Ostsiedlung

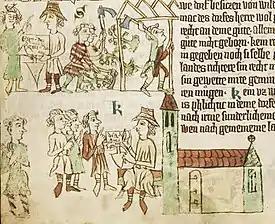
Sachsenspiegel depicting the . A receives the foundation charter from the landlord and acts as village judge. Settlers clear forests and build houses.

The pagan Wends had been the target of Christianization attempts before the beginning of the Ostsiedlung, since the government of emperor Otto I and the establishment of dioceses east of the Elbe. The Slav uprising of 983 put an end to these efforts for almost 200 years. In contrast to the Czechs and Poles who had been Christianized before the turn of the millennium, the conversion attempts of the Elbe Slavs were initially accompanied by violence. The arrival of new settlers from around 1150 on led to a civil Christianization of the areas between the Elbe and Oder. The new settlers first built wooden and later field stone parish churches in their villages. Some places of worship, such as the St. Mary in Brandenburg, and the Lehnin Abbey, were built on pagan shrines. The Cistercians, who had been assigned a prominent role by church authorities, combined the spread of faith and settlement development. Their monasteries with extensive international connections played a vital role in the development of the communities.